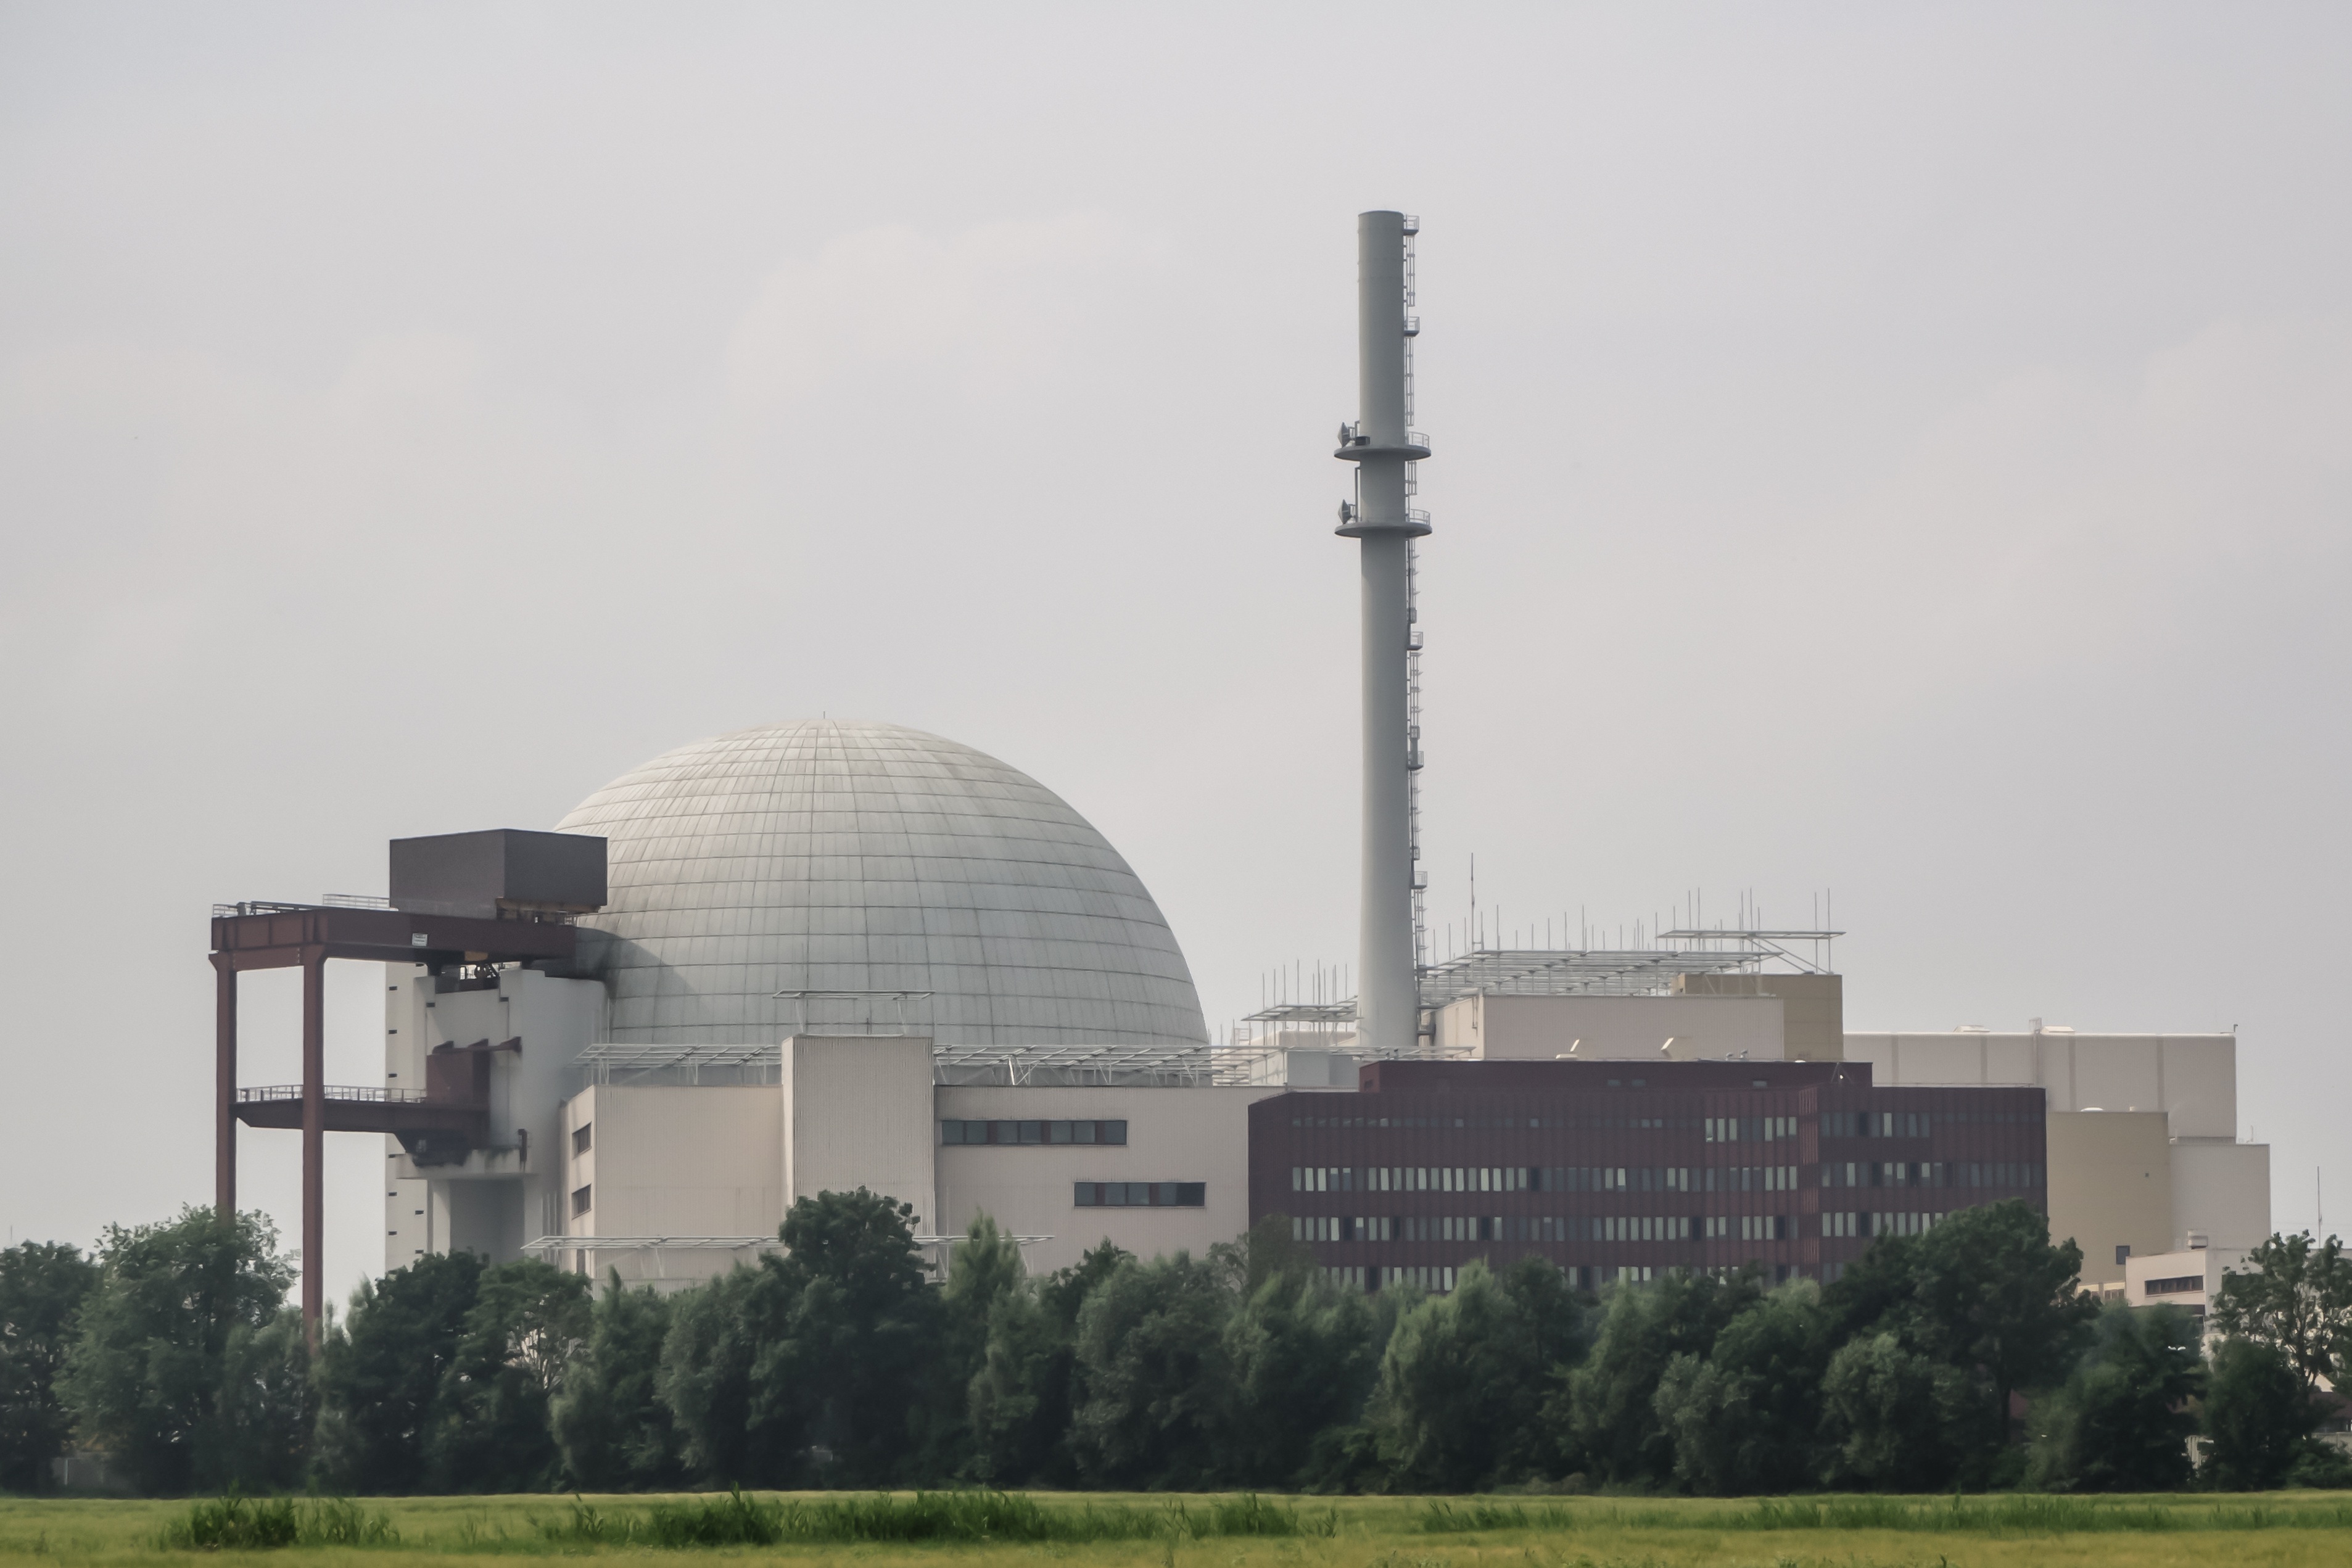
technology, factory, industry, electricity, stadium, energy, power plant, current, germany, atom, radioactive, nuclear, power supply, radiation, reactor, nuclear power plant, brokdorf, nuclear power, nuclear fission, nuclear reactor, atomic energy, uranium, nuclear energy, power station, electronic device, outdoor structure, electronics accessory